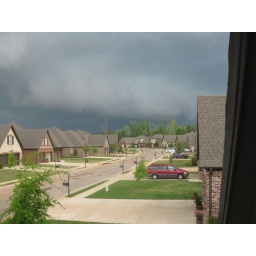
Pics of wall cloud in Maylene looking toward the north